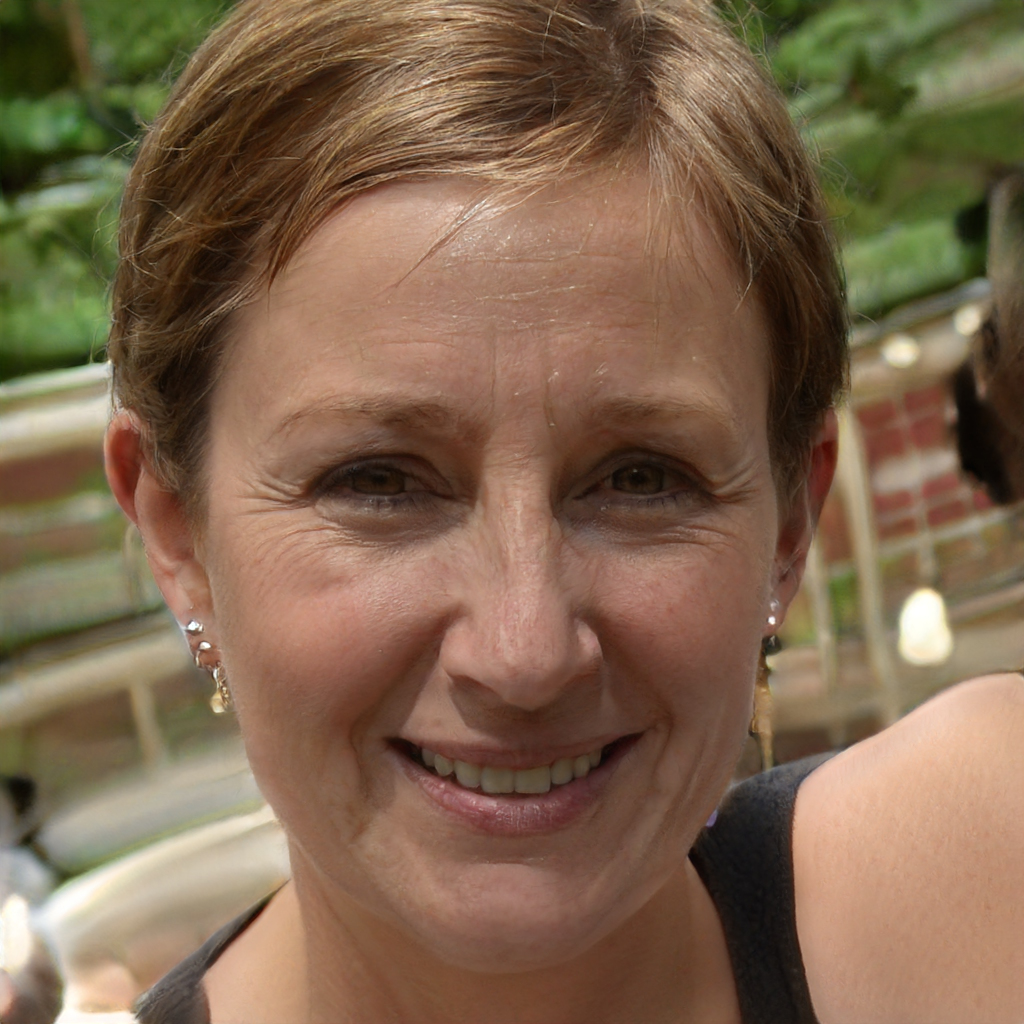
Gender: Female